The Lady in White (Bracquemond)

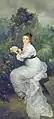
"Woman in the Garden" (1877)

"The Lady in White" may have been made "en plein air", but the composition was given careful thought, as a number of drawings were made beforehand as a study. Art historian Laurent Manoeuvre describes one preparatory study for the painting, a drawing in black ink, as being influenced by the style of Ingres. Another previous work, "Woman in the Garden" (1877) may have also been an early study. In all of these works, Bracquemond's half-sister, Louise Quiveron, served as a model for her paintings, an arrangement typical of the limited options available to women artists in 19th-century France, whose freedom to study art was greatly curtailed.